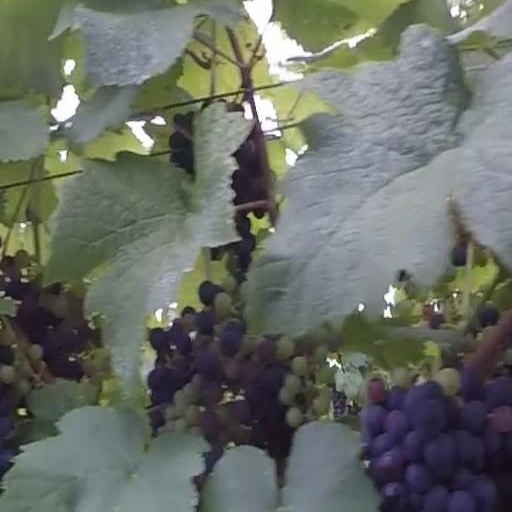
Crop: grape